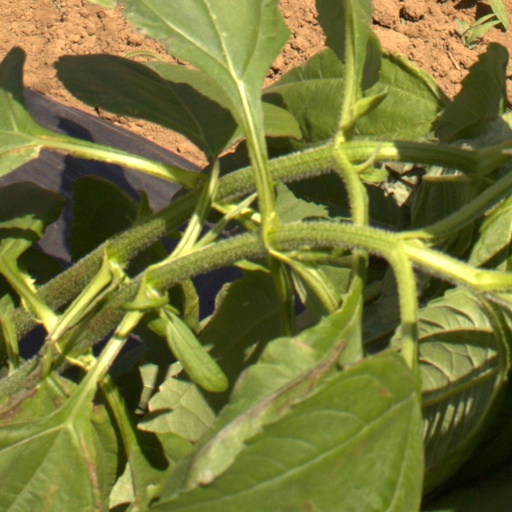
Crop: Jerusalem artichoke